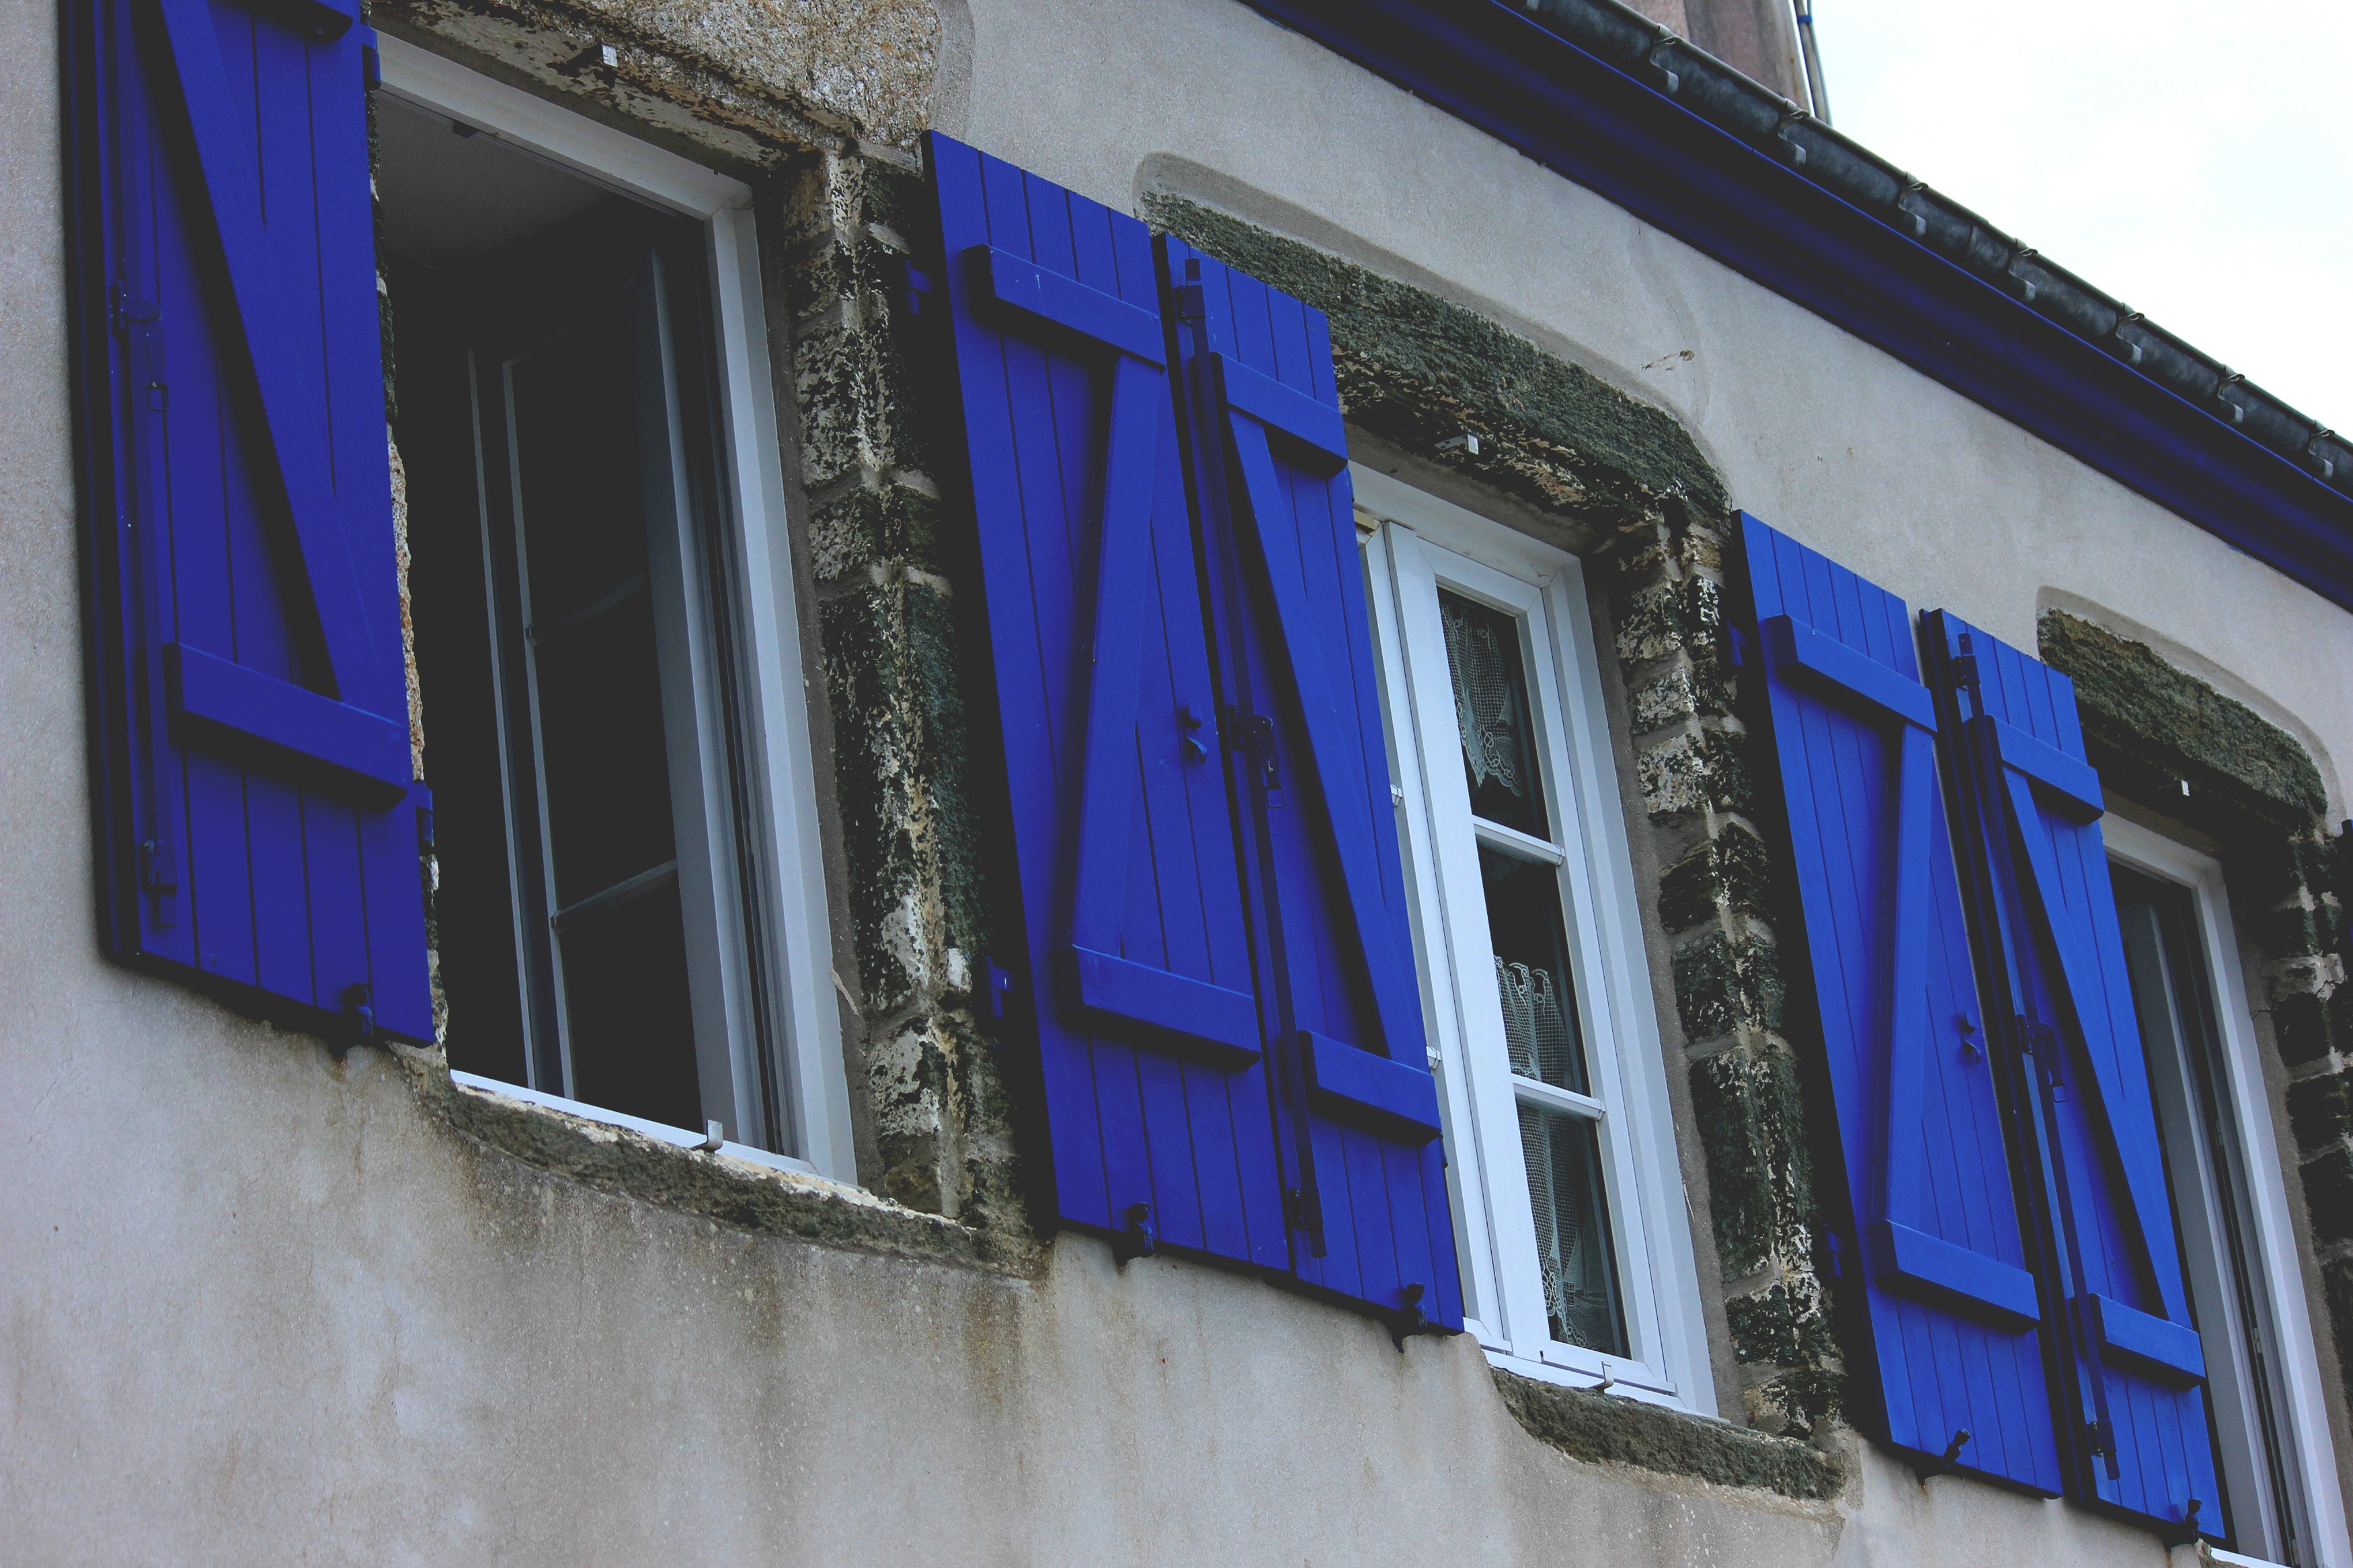
architecture, house, window, building, wall, color, facade, blue, exterior, shutters, windows, urban area